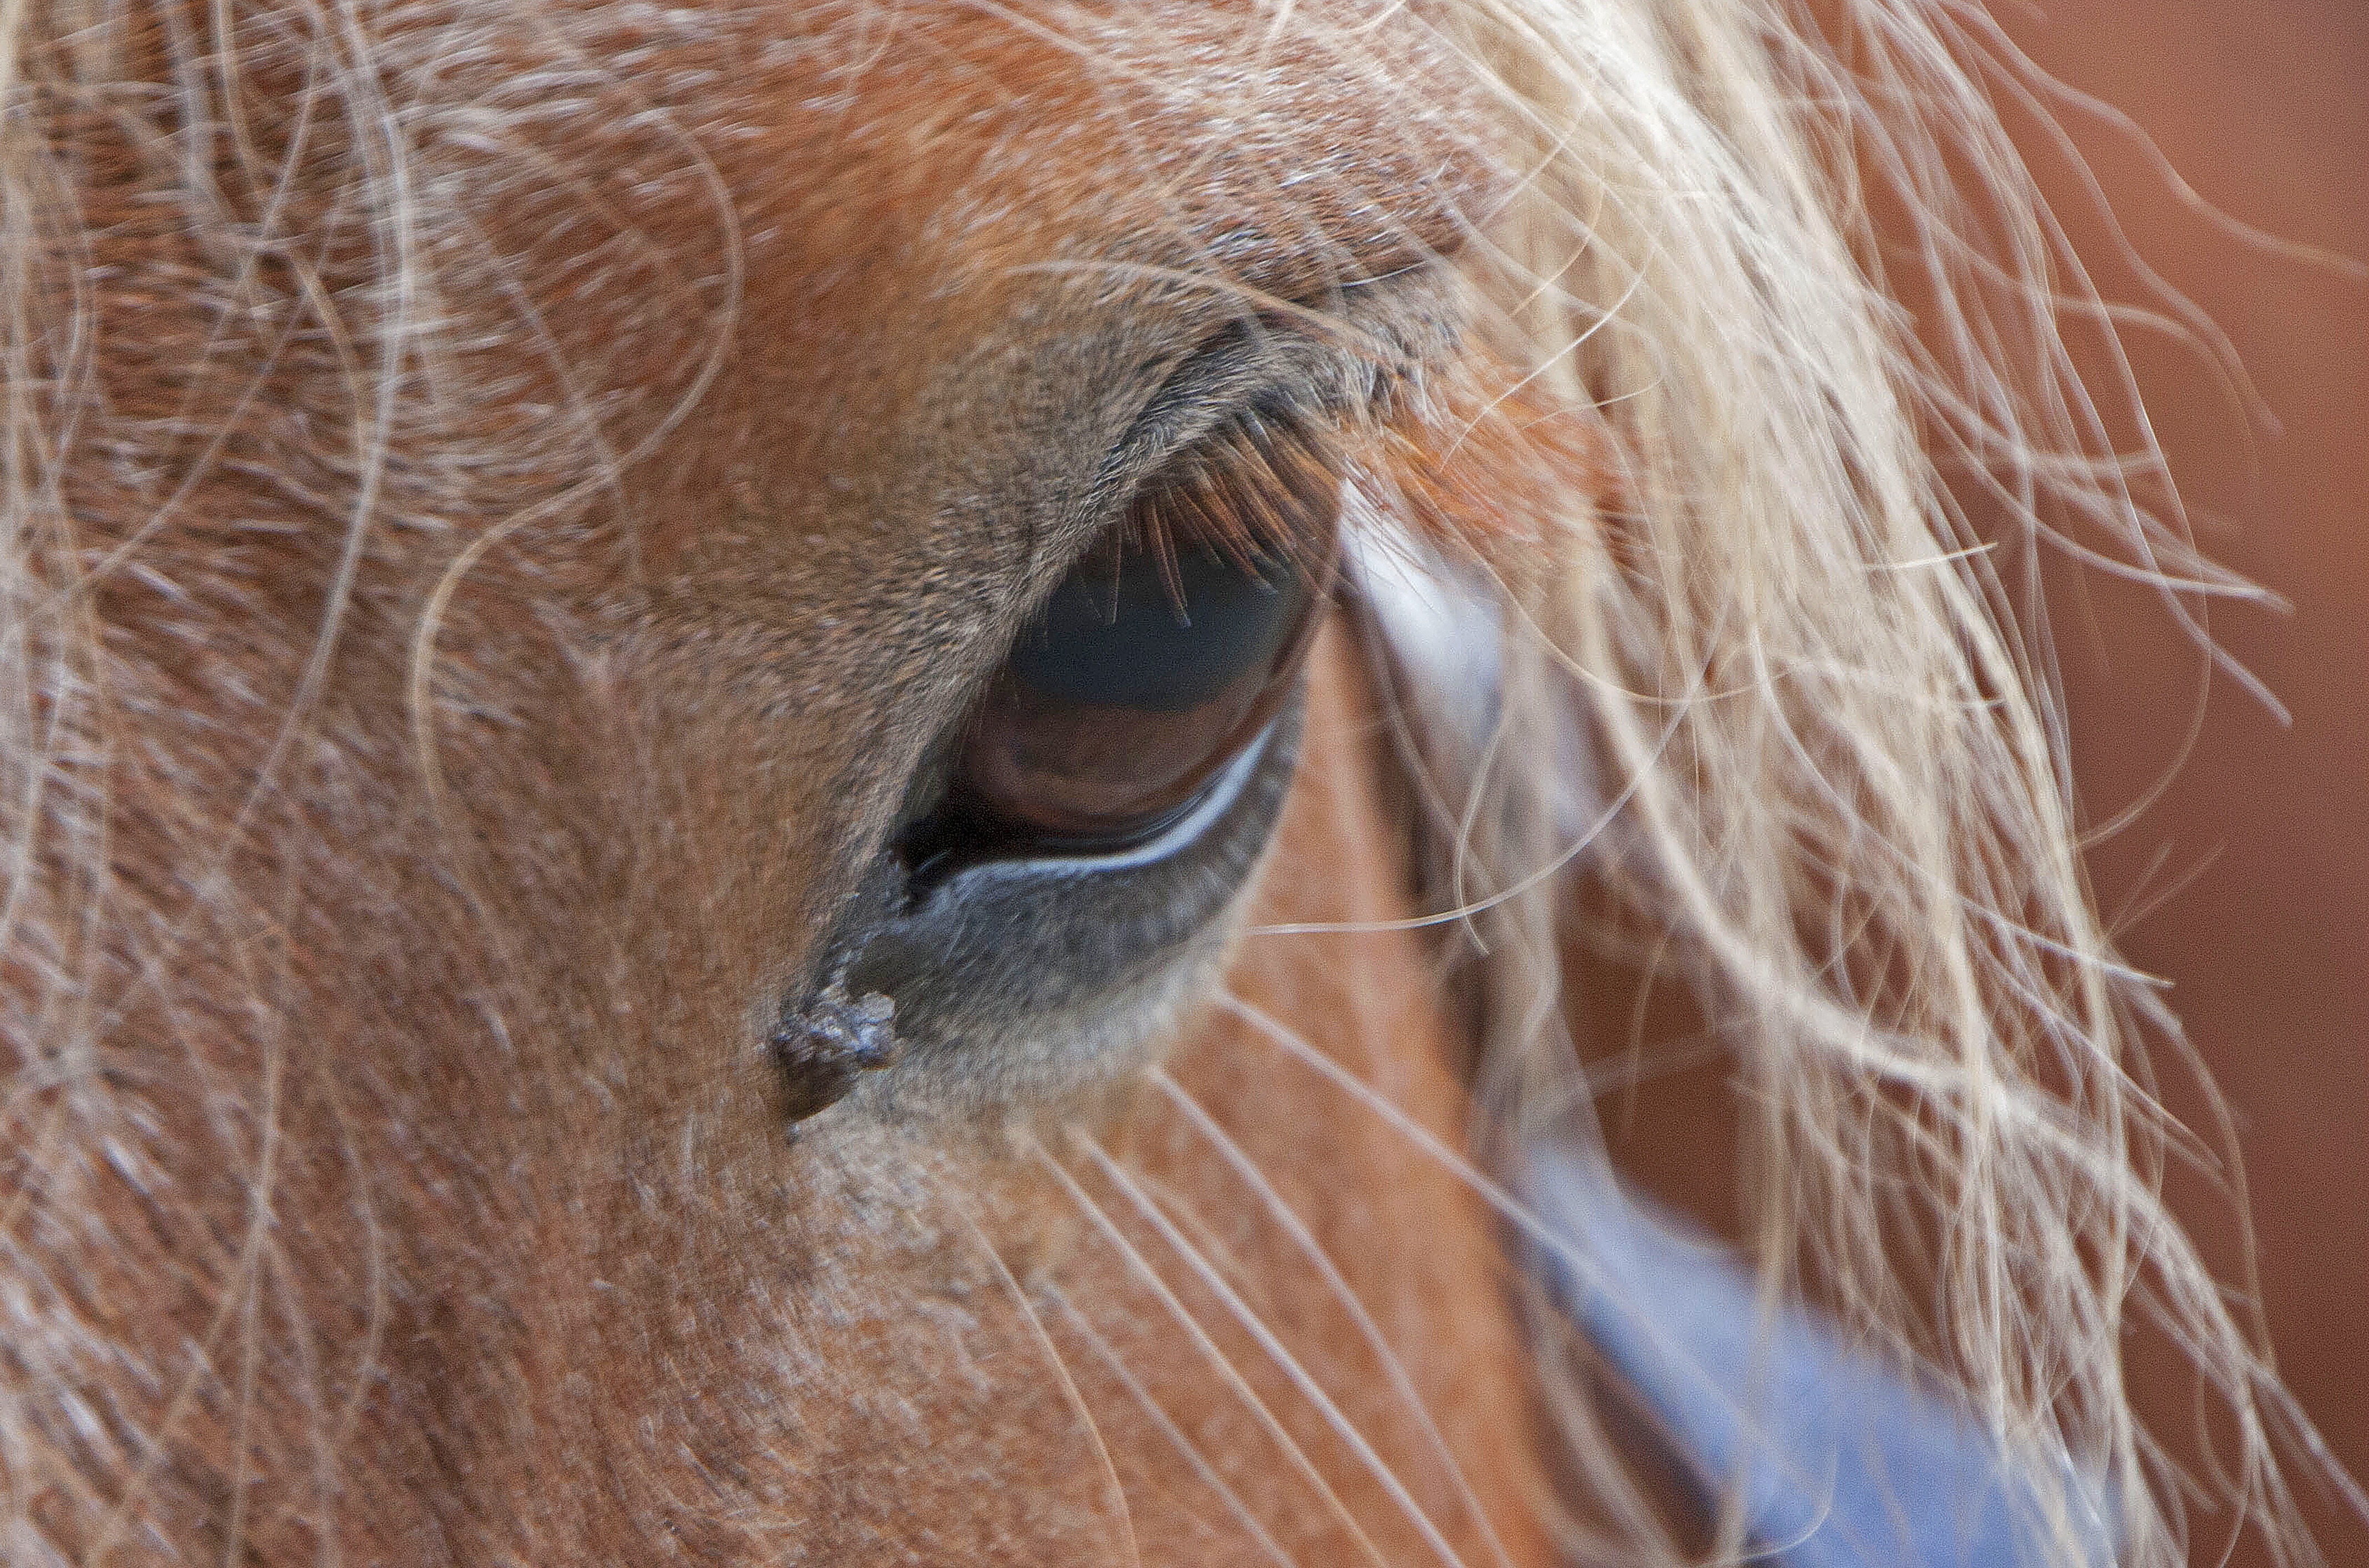
horse, mammal, mane, ear, close up, human body, nose, whiskers, snout, eye, head, skin, organ, horse head, pferdeportrait, horse like mammal